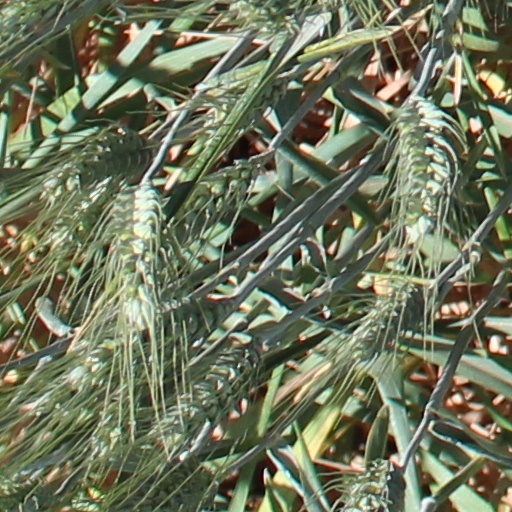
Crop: wheat